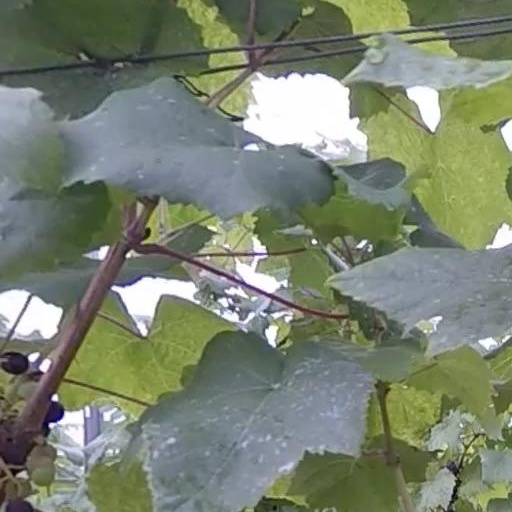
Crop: grape